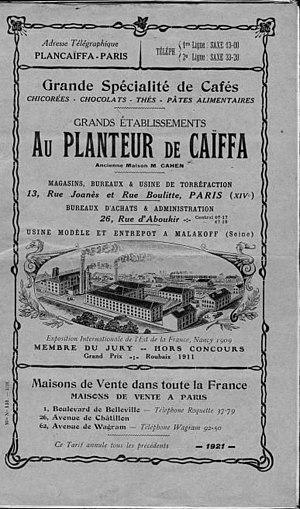
Pendant plus d'un demi-siècle, de 1912 à 1963, le préfixe des numéros de téléphone de Paris et d'une grande partie de sa banlieue est un nom de lieu ou de personne. Avec l'apparition de l'automatique en 1928, on compose sur le cadran les trois premières lettres de l'indicatif suivies de deux nombres de deux chiffres.
La société Au Planteur de Caïffa est fondée en 1890 par Michel Cahen et sa femme. Au départ simple torréfacteur, vendant toute une gamme de café, Michel Cahen transforme son magasin en épicerie. Il ouvre deux autres magasin, puis de nombreux autres en province. Il reste spécialiste du café.